Aftermath of World War I

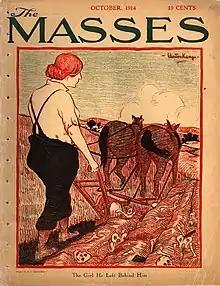
Cartoon predicting the aftermath of the war by Henry J. Glintenkamp, first published in "The Masses" in 1914

In Ireland, the delaying of the Government of Ireland Act 1914, which was enacted to resolve the Home Rule issue, later exacerbated by the Government's severe response to the 1916 Easter Rising and its failed attempt to introduce conscription in Ireland in 1918, led to an increased support for separatist radicals. This led indirectly to the outbreak of the Irish War of Independence in 1919. The creation of the Irish Free State that followed this conflict in effect represented a territorial loss for the United Kingdom that was all but equal to the loss sustained by Germany, and furthermore, compared to Germany, a much greater loss in terms of its ratio to the country's prewar territory. However, the new Irish Free State remained a dominion within the British Empire.